Confidential Agent

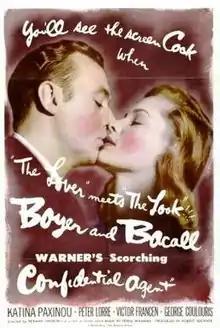
Theatrical release poster

Confidential Agent is a 1945 American spy film starring Charles Boyer and Lauren Bacall which was a Warner Brothers production. The movie was directed by Herman Shumlin and produced by Robert Buckner, with Jack L. Warner as executive producer. The screenplay was by Robert Buckner, based on the 1939 novel "The Confidential Agent" by Graham Greene. The music score was by Franz Waxman and the cinematographer was James Wong Howe. The supporting cast included George Coulouris and Peter Lorre.